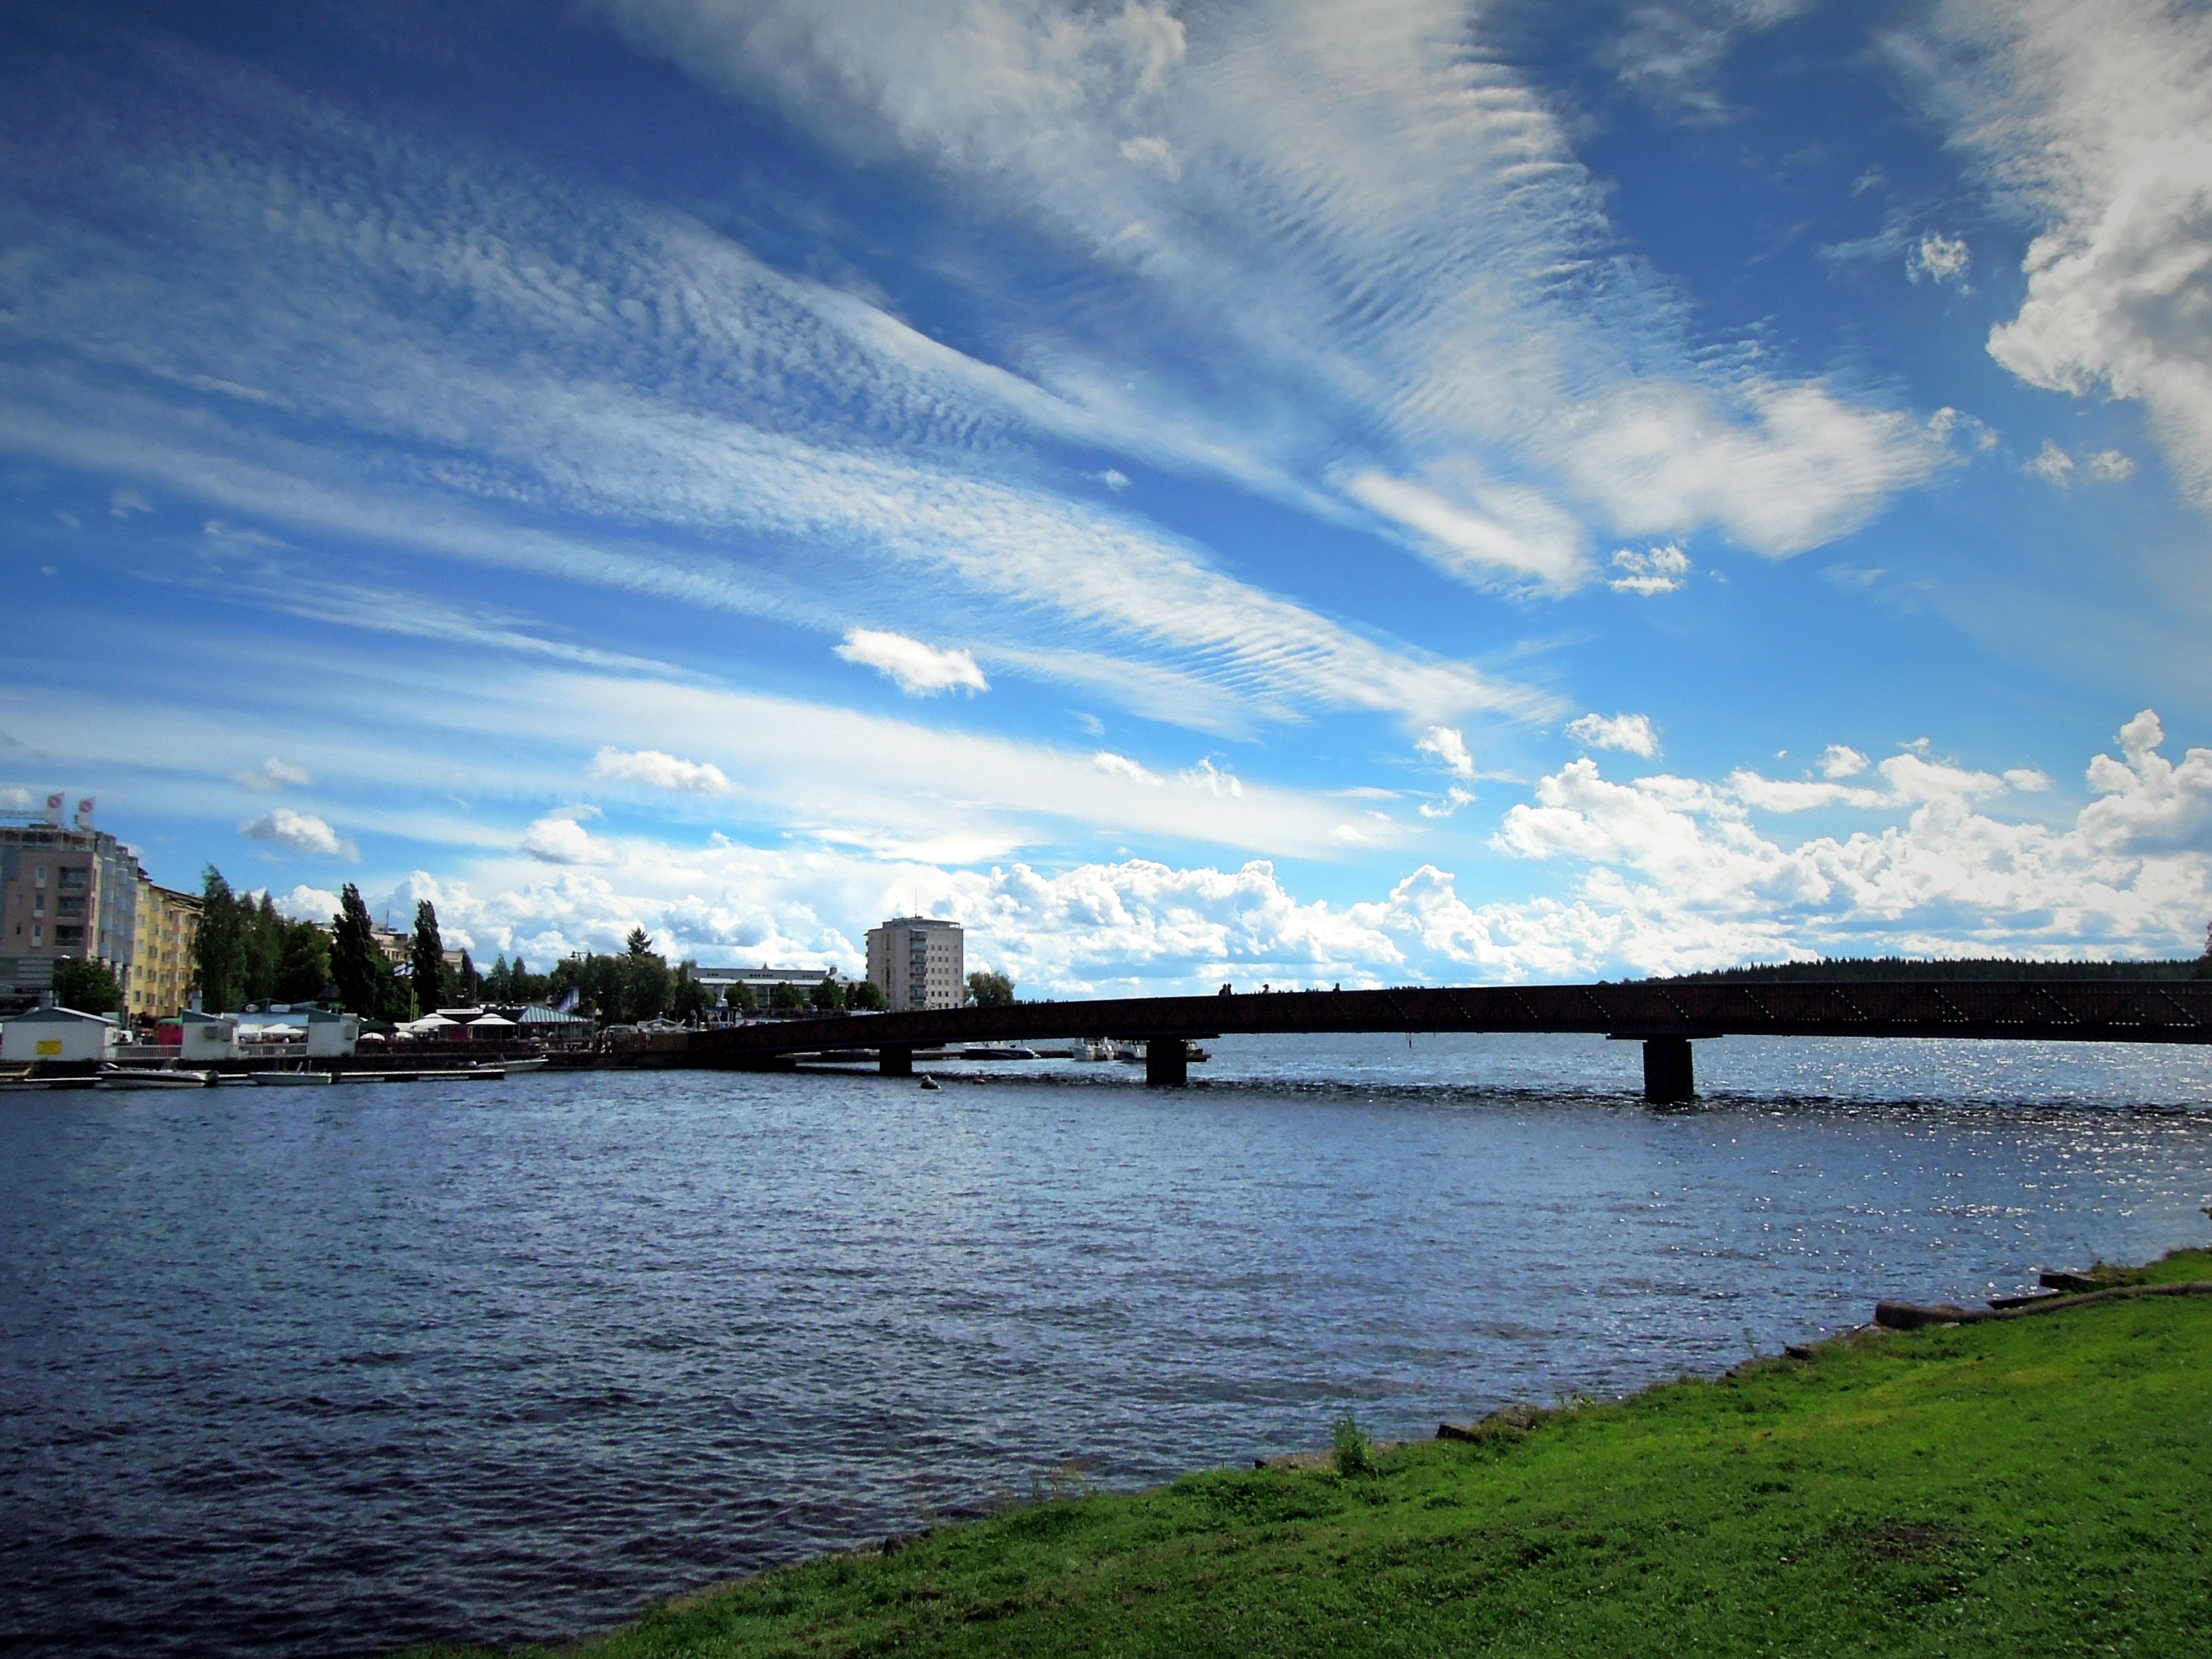
beach, landscape, sea, coast, water, ocean, horizon, cloud, sky, sunset, bridge, sunlight, morning, shore, lake, dawn, city, river, dusk, evening, reflection, bay, blue, reservoir, body of water, clouds, loch, savonlinna, savo, geographical feature